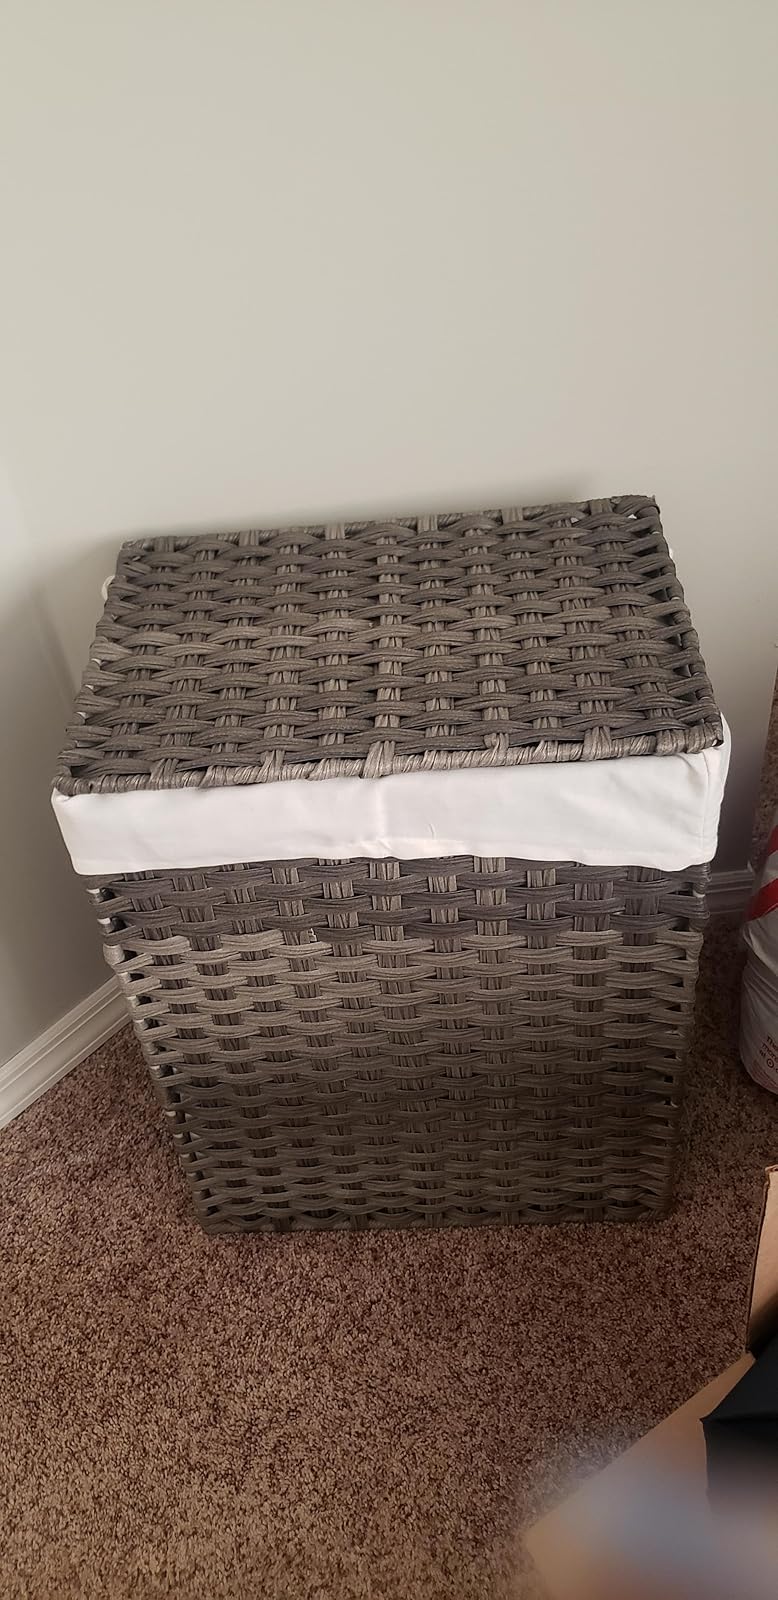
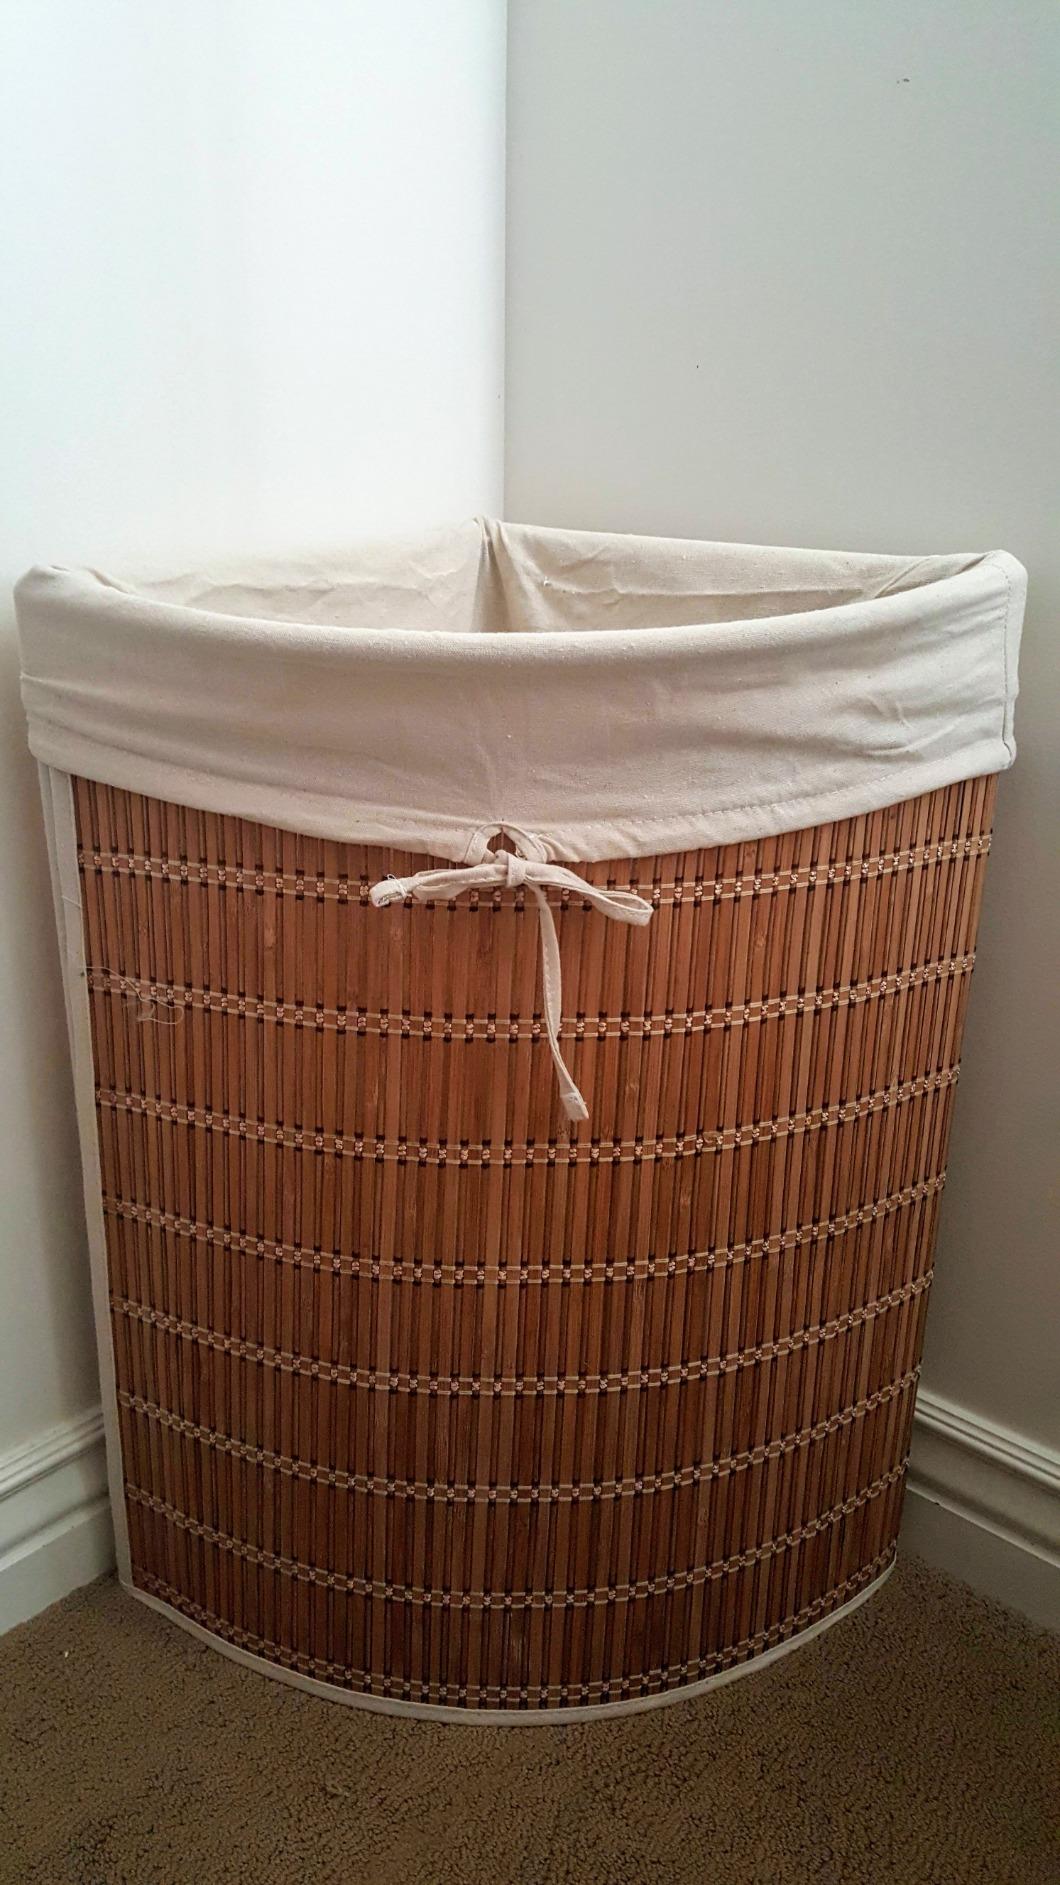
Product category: items_hamper
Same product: no